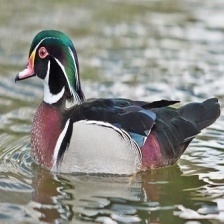
Species: TEAL DUCK
Scientific name: ANAS CRECCA
ImageNet parent category: drake